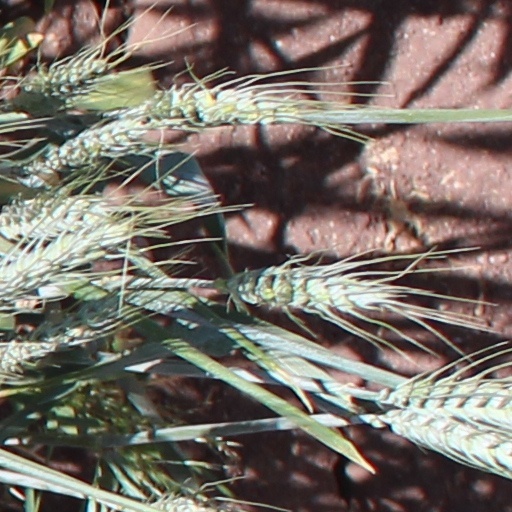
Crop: wheat